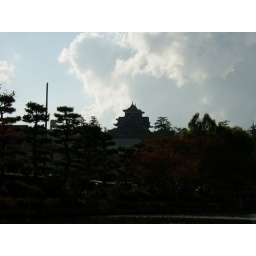
The castle view from the boat in the moat.